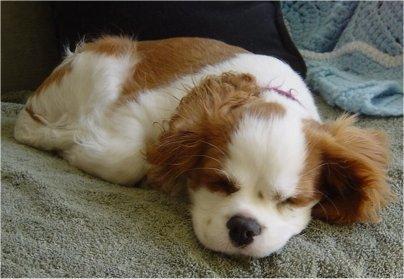
Blenheim_spaniel